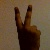
The image shows a hand gesture representing the number 2 in Indian Sign Language.